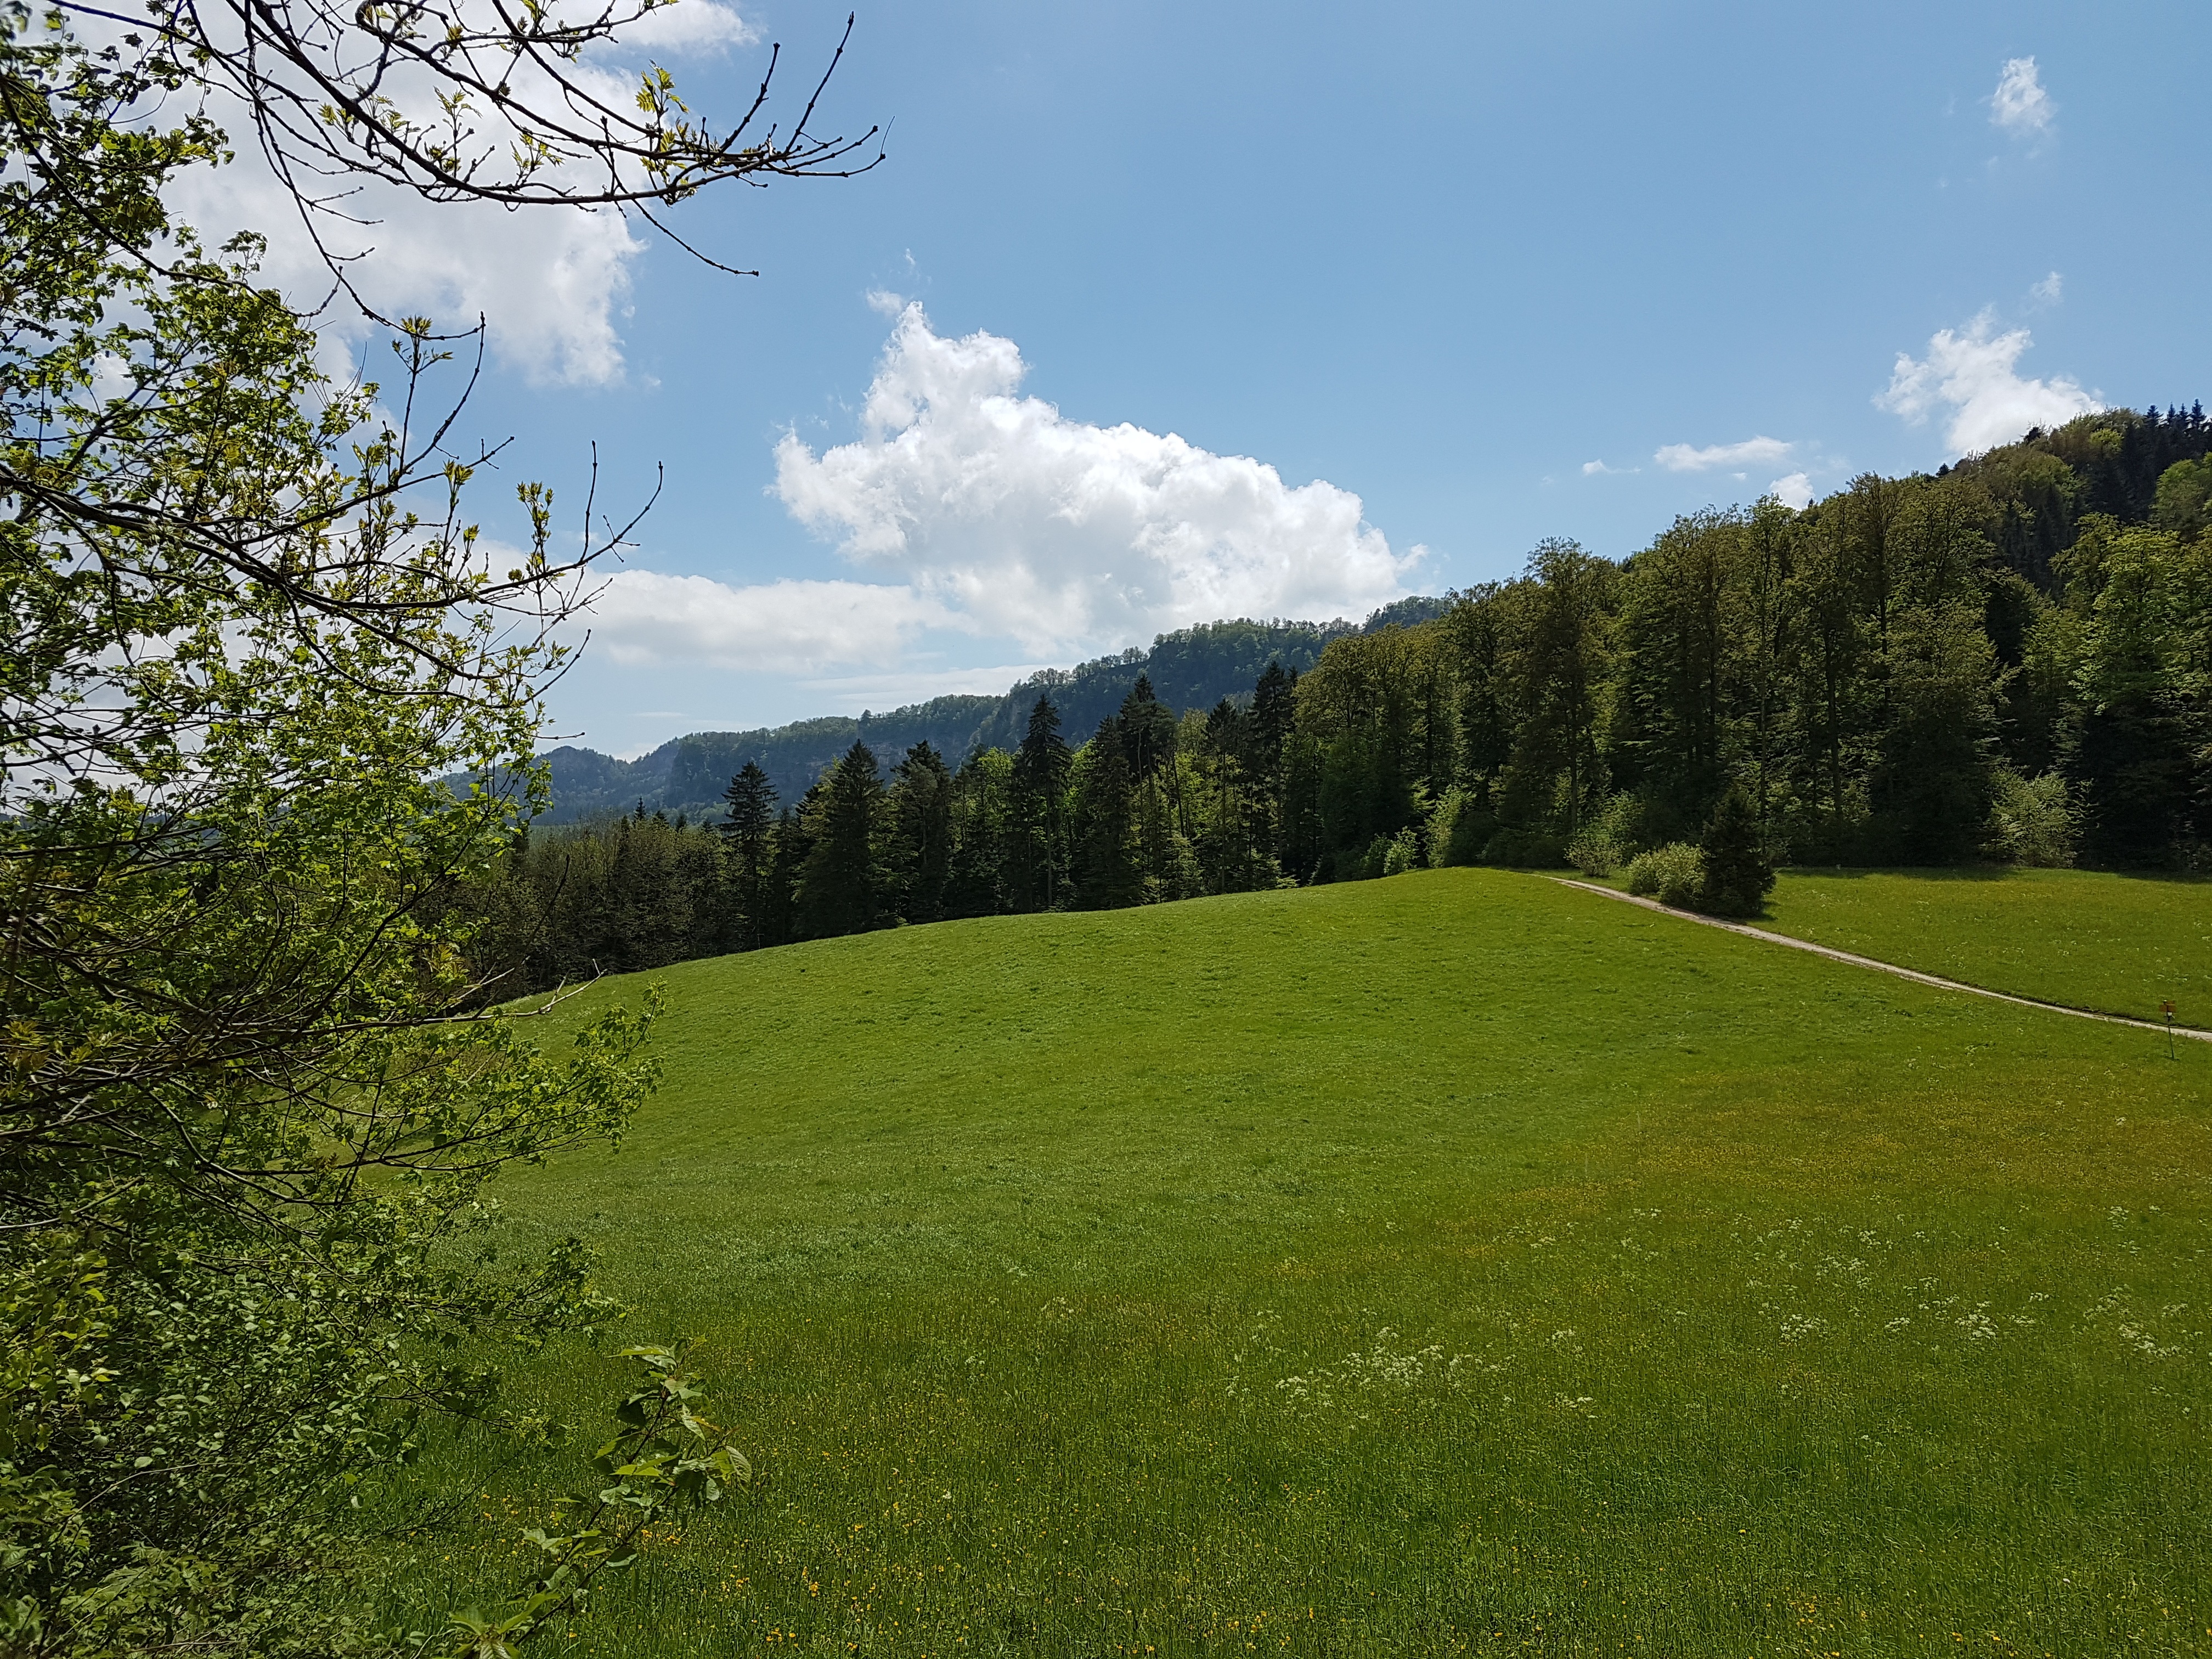
landscape, tree, nature, forest, grass, mountain, cloud, plant, sky, hiking, field, lawn, meadow, leaf, hill, flower, lake, mountain range, green, pasture, ridge, grassland, switzerland, woodland, habitat, rural area, basel land, eptingen, natural environment, woody plant, mountainous landforms